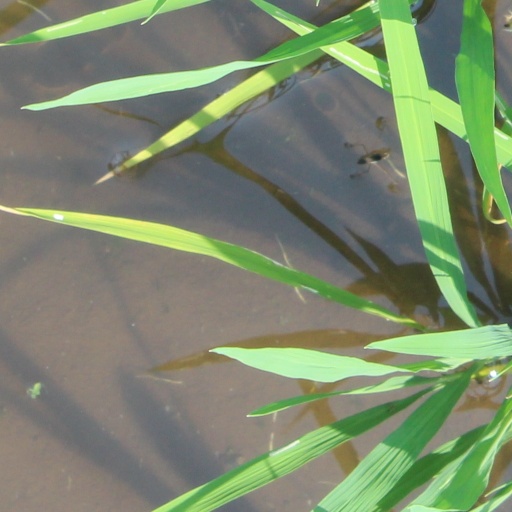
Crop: rice